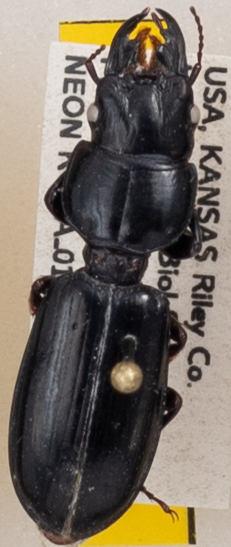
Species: Scarites vicinus
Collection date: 2019-07-03
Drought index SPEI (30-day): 1.286
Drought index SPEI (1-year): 2.09
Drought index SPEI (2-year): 0.54